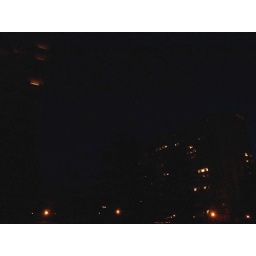
View around home while walking the dog during Earth Hour